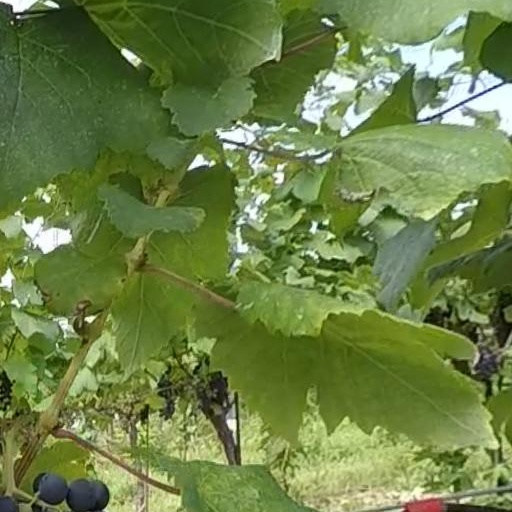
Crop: grape